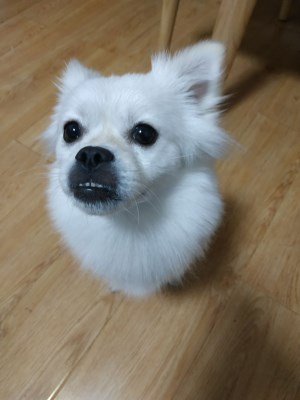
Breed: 1936-n000005-Pomeranian